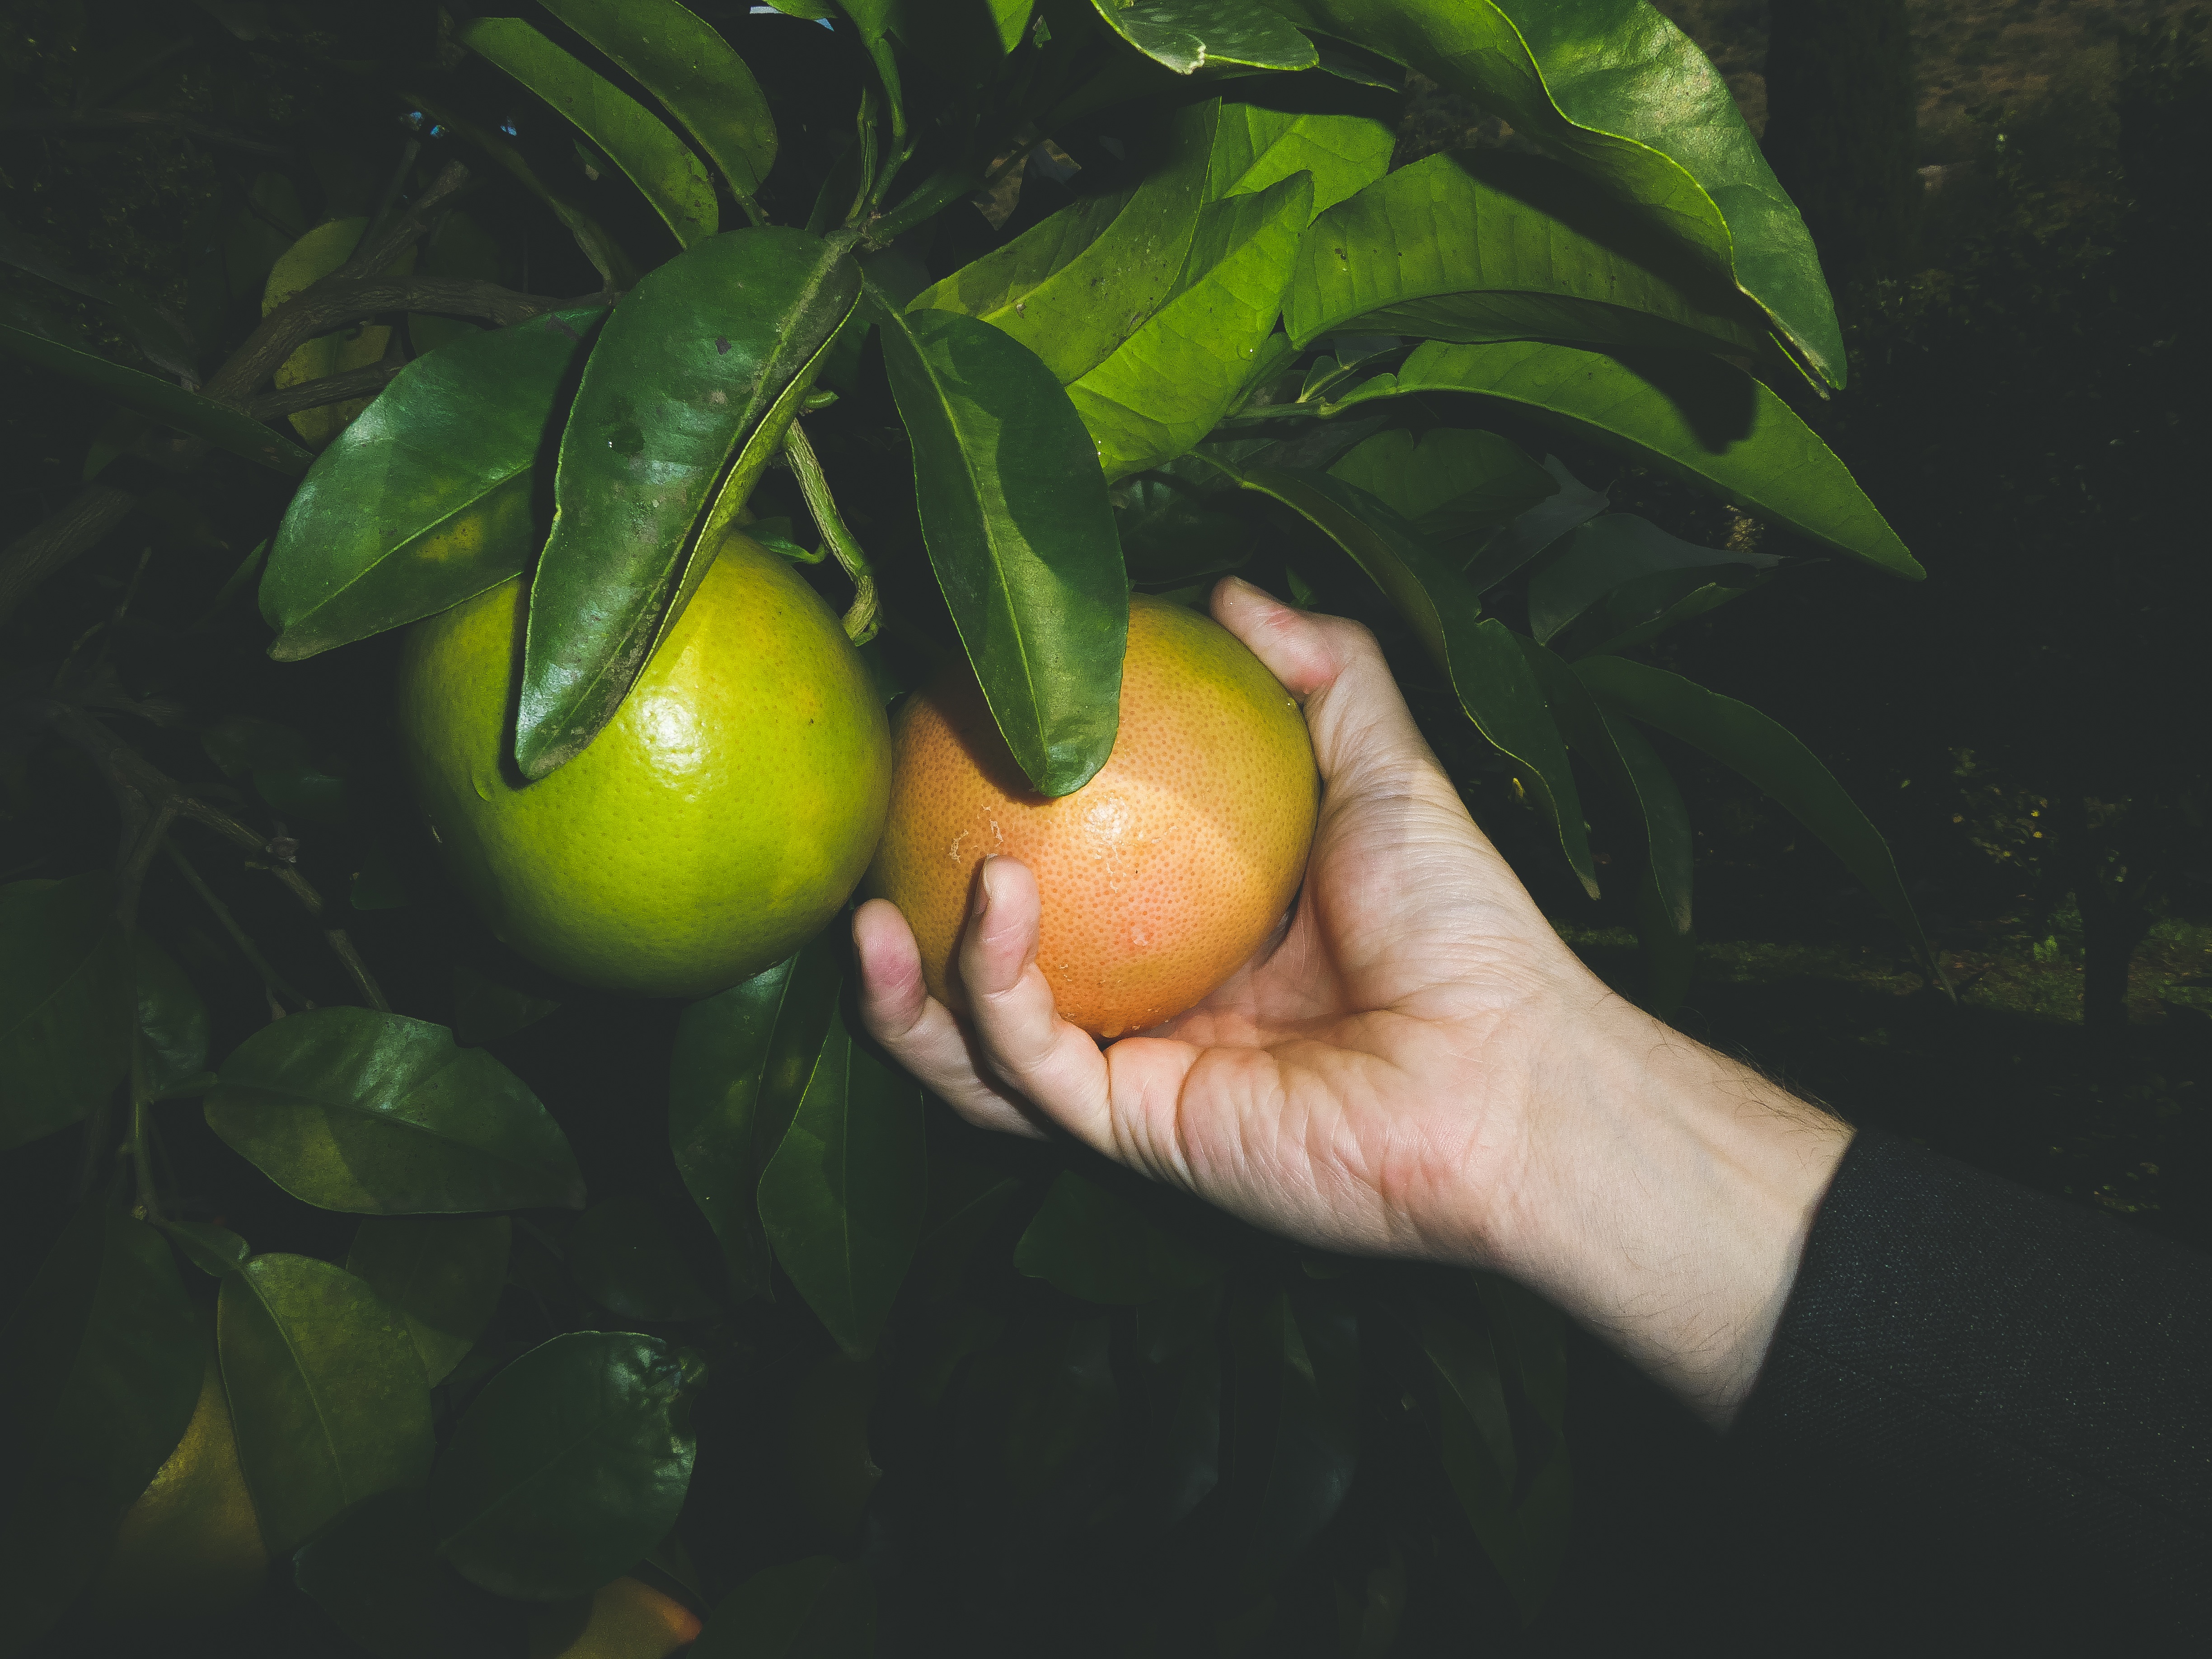
branch, plant, fruit, leaf, flower, food, green, produce, yellow, flora, citrus, flowering plant, land plant